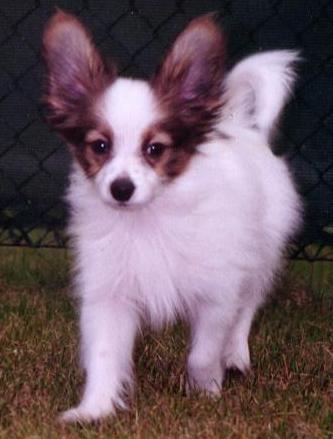
papillon